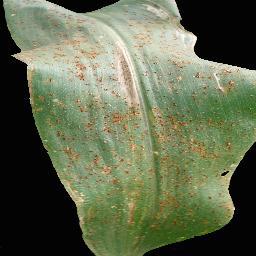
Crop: corn
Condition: (maize)_common_rust